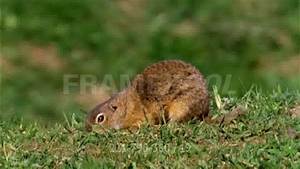
Label: squirrel